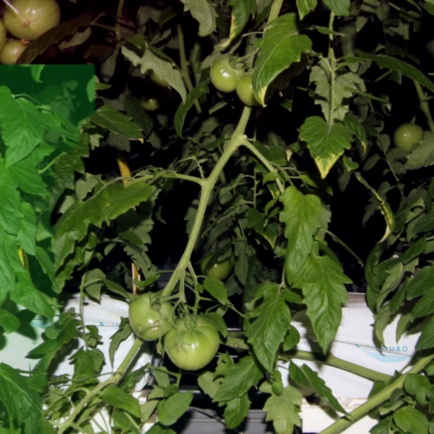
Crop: tomato